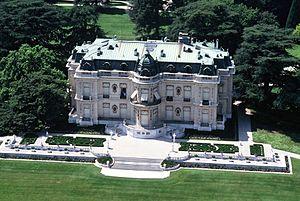
Le château de Pregny (aussi appelé château de Rothschild).
Le château de Pregny, est un château situé dans la commune de Pregny-Chambésy, dans le canton de Genève, en Suisse. Il est habité par la famille Rothschild.
Cette liste présente les biens culturels d'importance nationale dans le canton de Genève. Cette liste correspond à l'édition 2009 de l'Inventaire Suisse des biens culturels d'importance nationale pour le canton de Genève. Il est trié par commune et inclus : 86 bâtiments séparés, 46 collections et 10 sites archéologiques.
Pregny-Chambésy est une commune de la République et Canton de Genève, en Suisse. Elle se trouve sur la rive droite du Léman et fait partie des « communes réunies ».